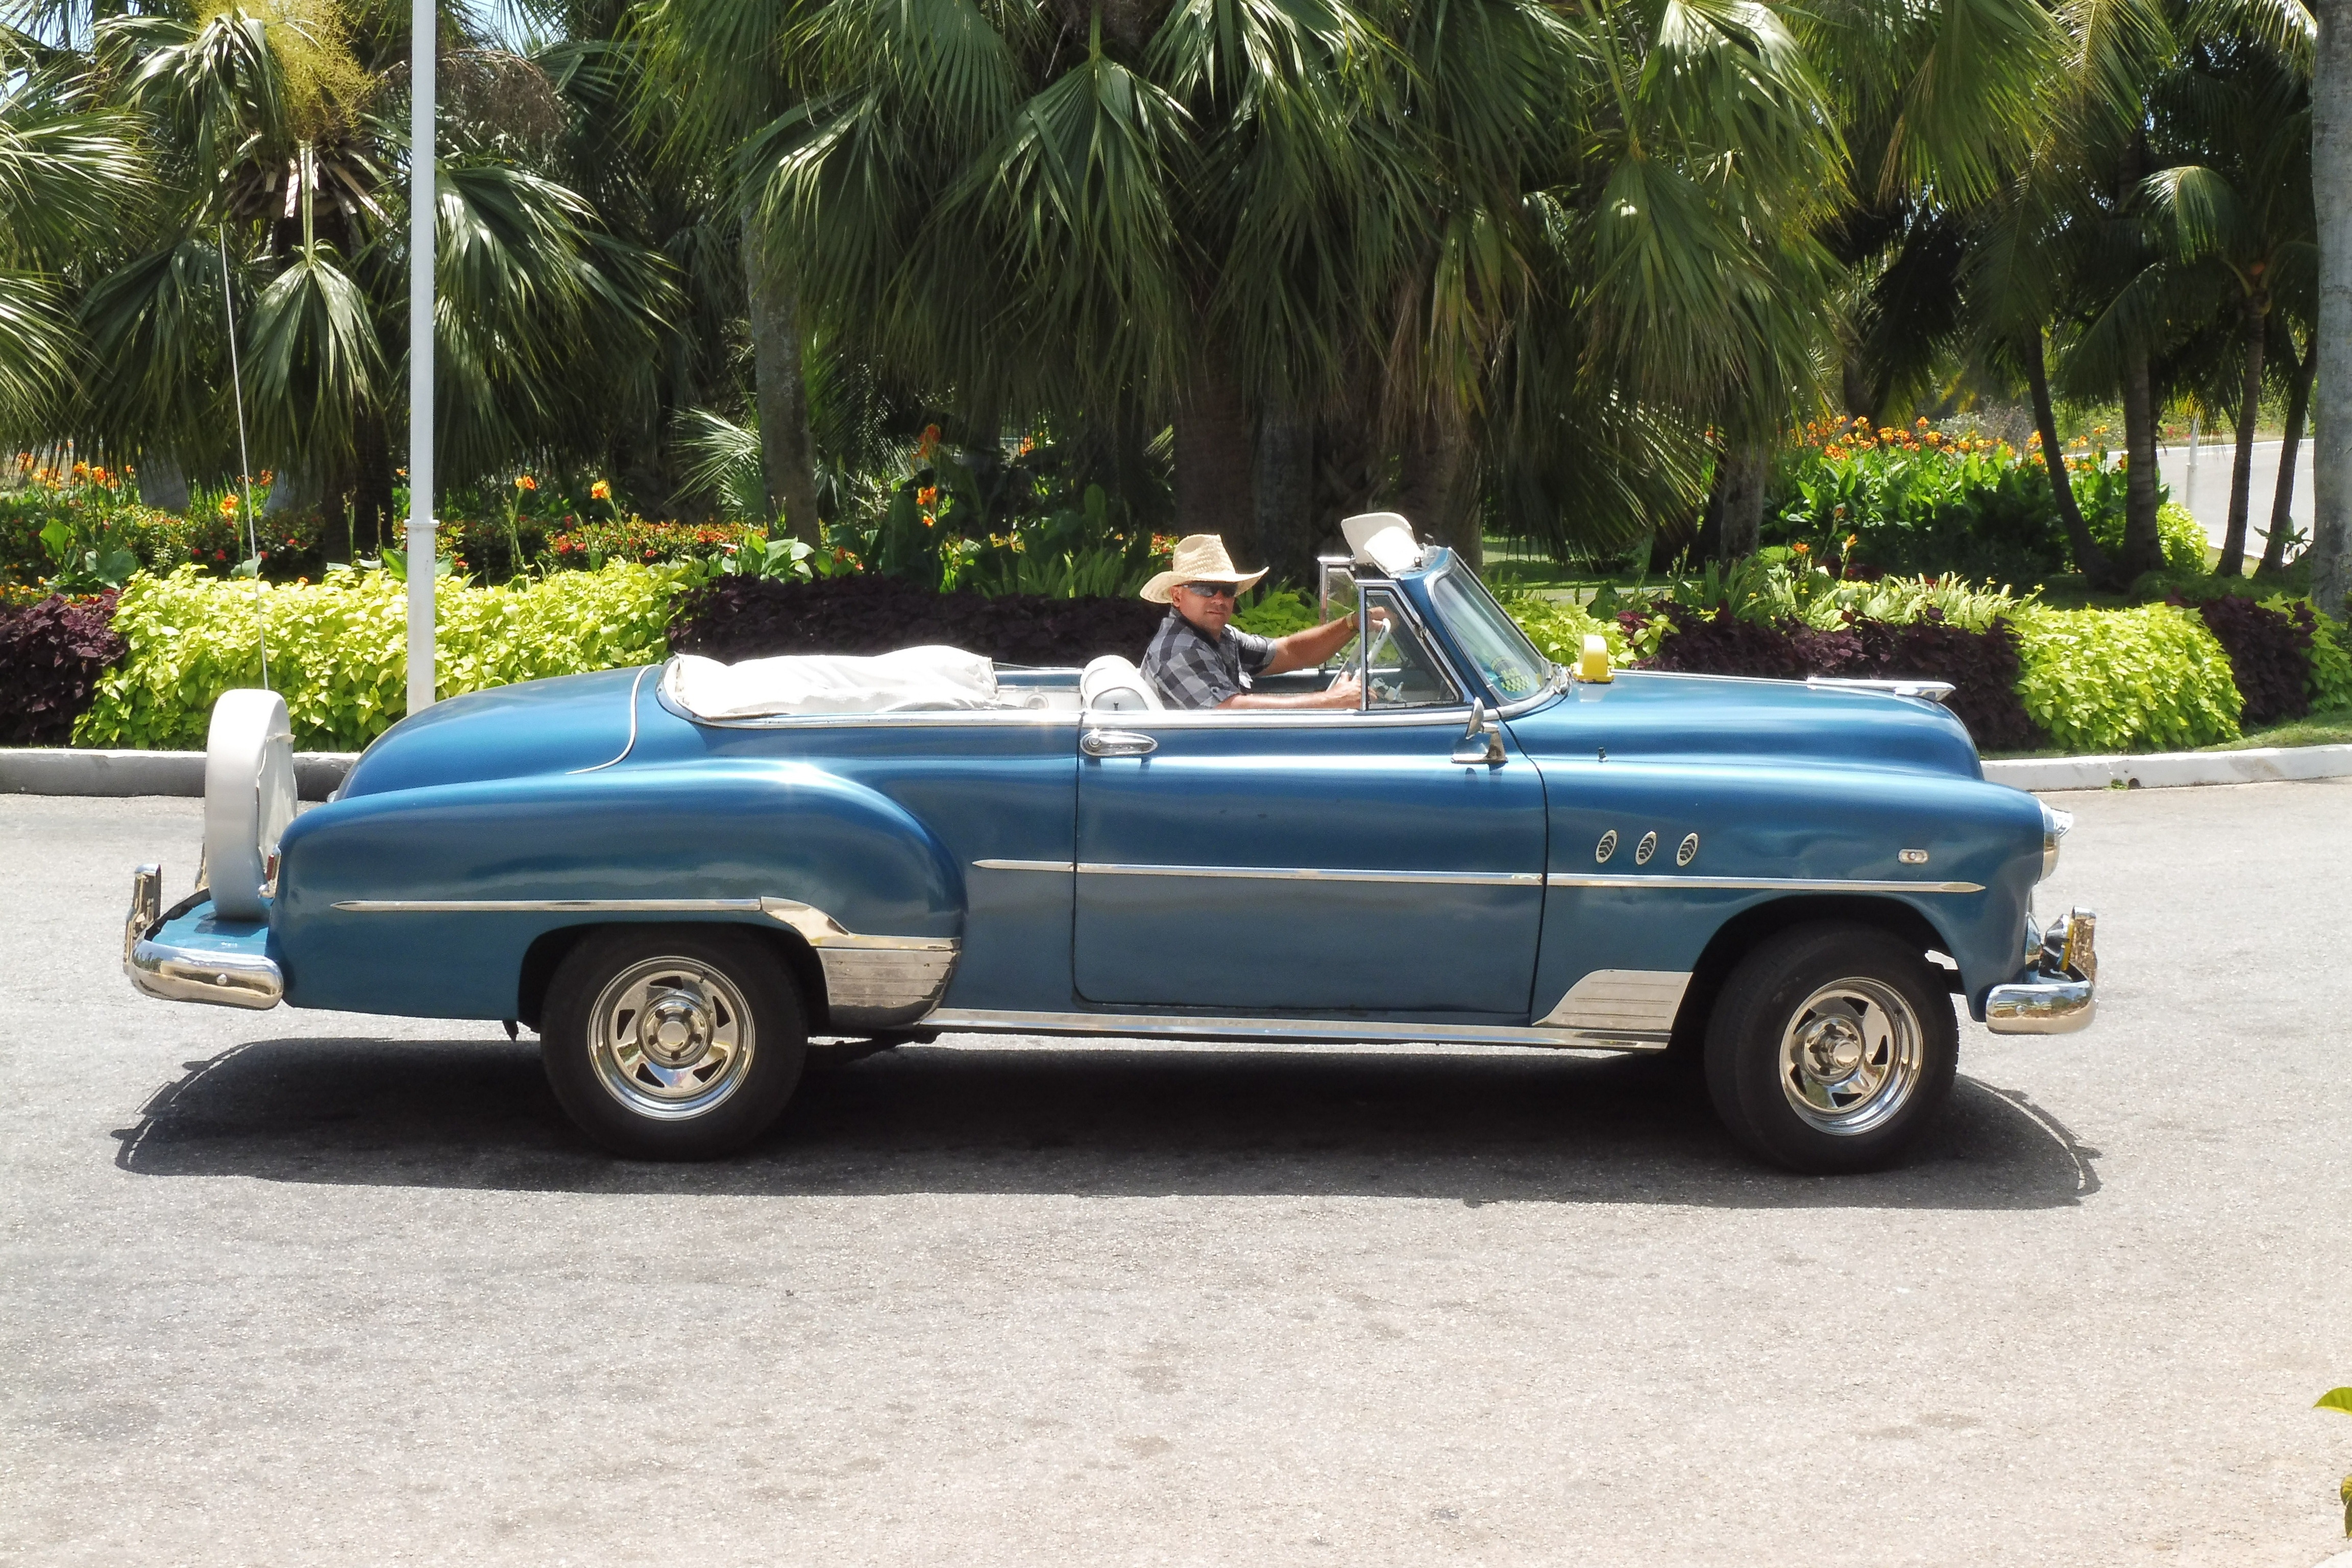
car, vehicle, auto, blue, classic car, automotive, motor vehicle, vintage car, cuba, sedan, 50, oldtimer, classic, convertible, companions, american car, antique car, land vehicle, automobile make, automotive exterior, compact car, luxury vehicle